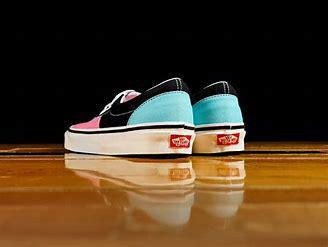
Brand: Vans
Model: Era 95 DX